Roman Kresta

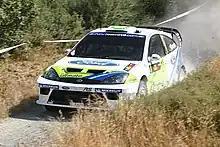
Kresta at the 2005 Cyprus Rally.

WRC 2010 saw Kresta's return to WRC. He participated with N4 Mitsubishi Lancer Evolution IX at Rally Sweden and Rally Finland. At Rally Sweden Kresta retired after 12 special stages because of problems with fuel tank. And Kresta finished 23rd at Rally Finland. He also raced in IRC 2010, round 9, Barum Rally Zlín 2010 with Škoda Fabia S2000. Kresta retired at SS5 because of crash, currently holding 5th position overally. He is going to race in last round of IRC 2010, 2010 Cyprus Rally. He finished 6th there, as best driver of not S2000 car. He also participated at Golden Stage Rally at Cyprus.